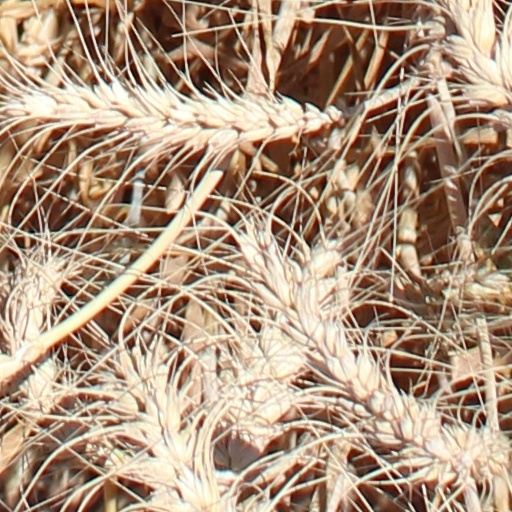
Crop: wheat